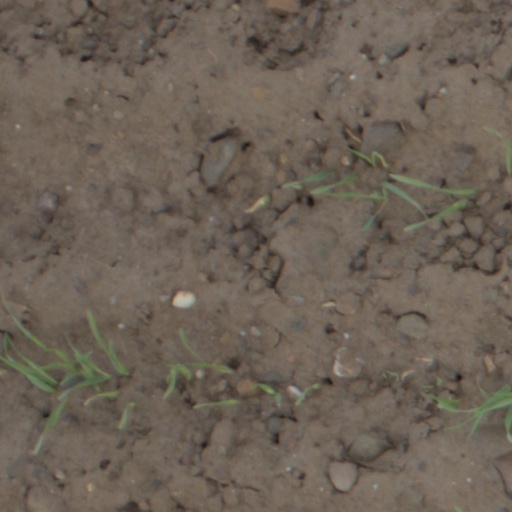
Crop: wheat